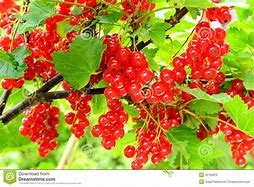
Label: redcurrant